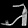
Label: Sandal